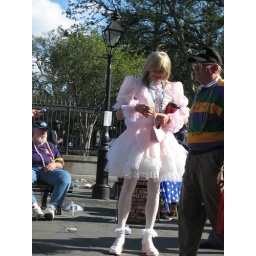
guy in a pink dress